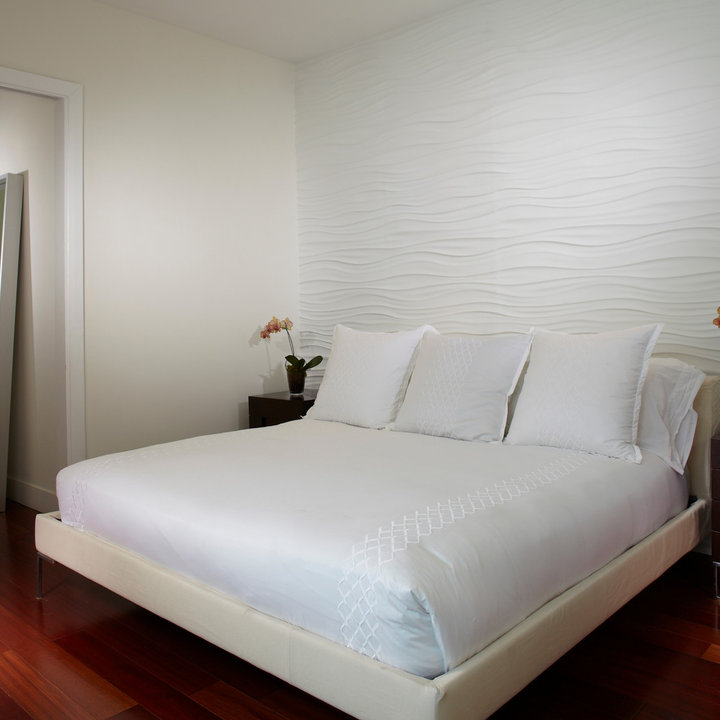
Style: ArtDeco